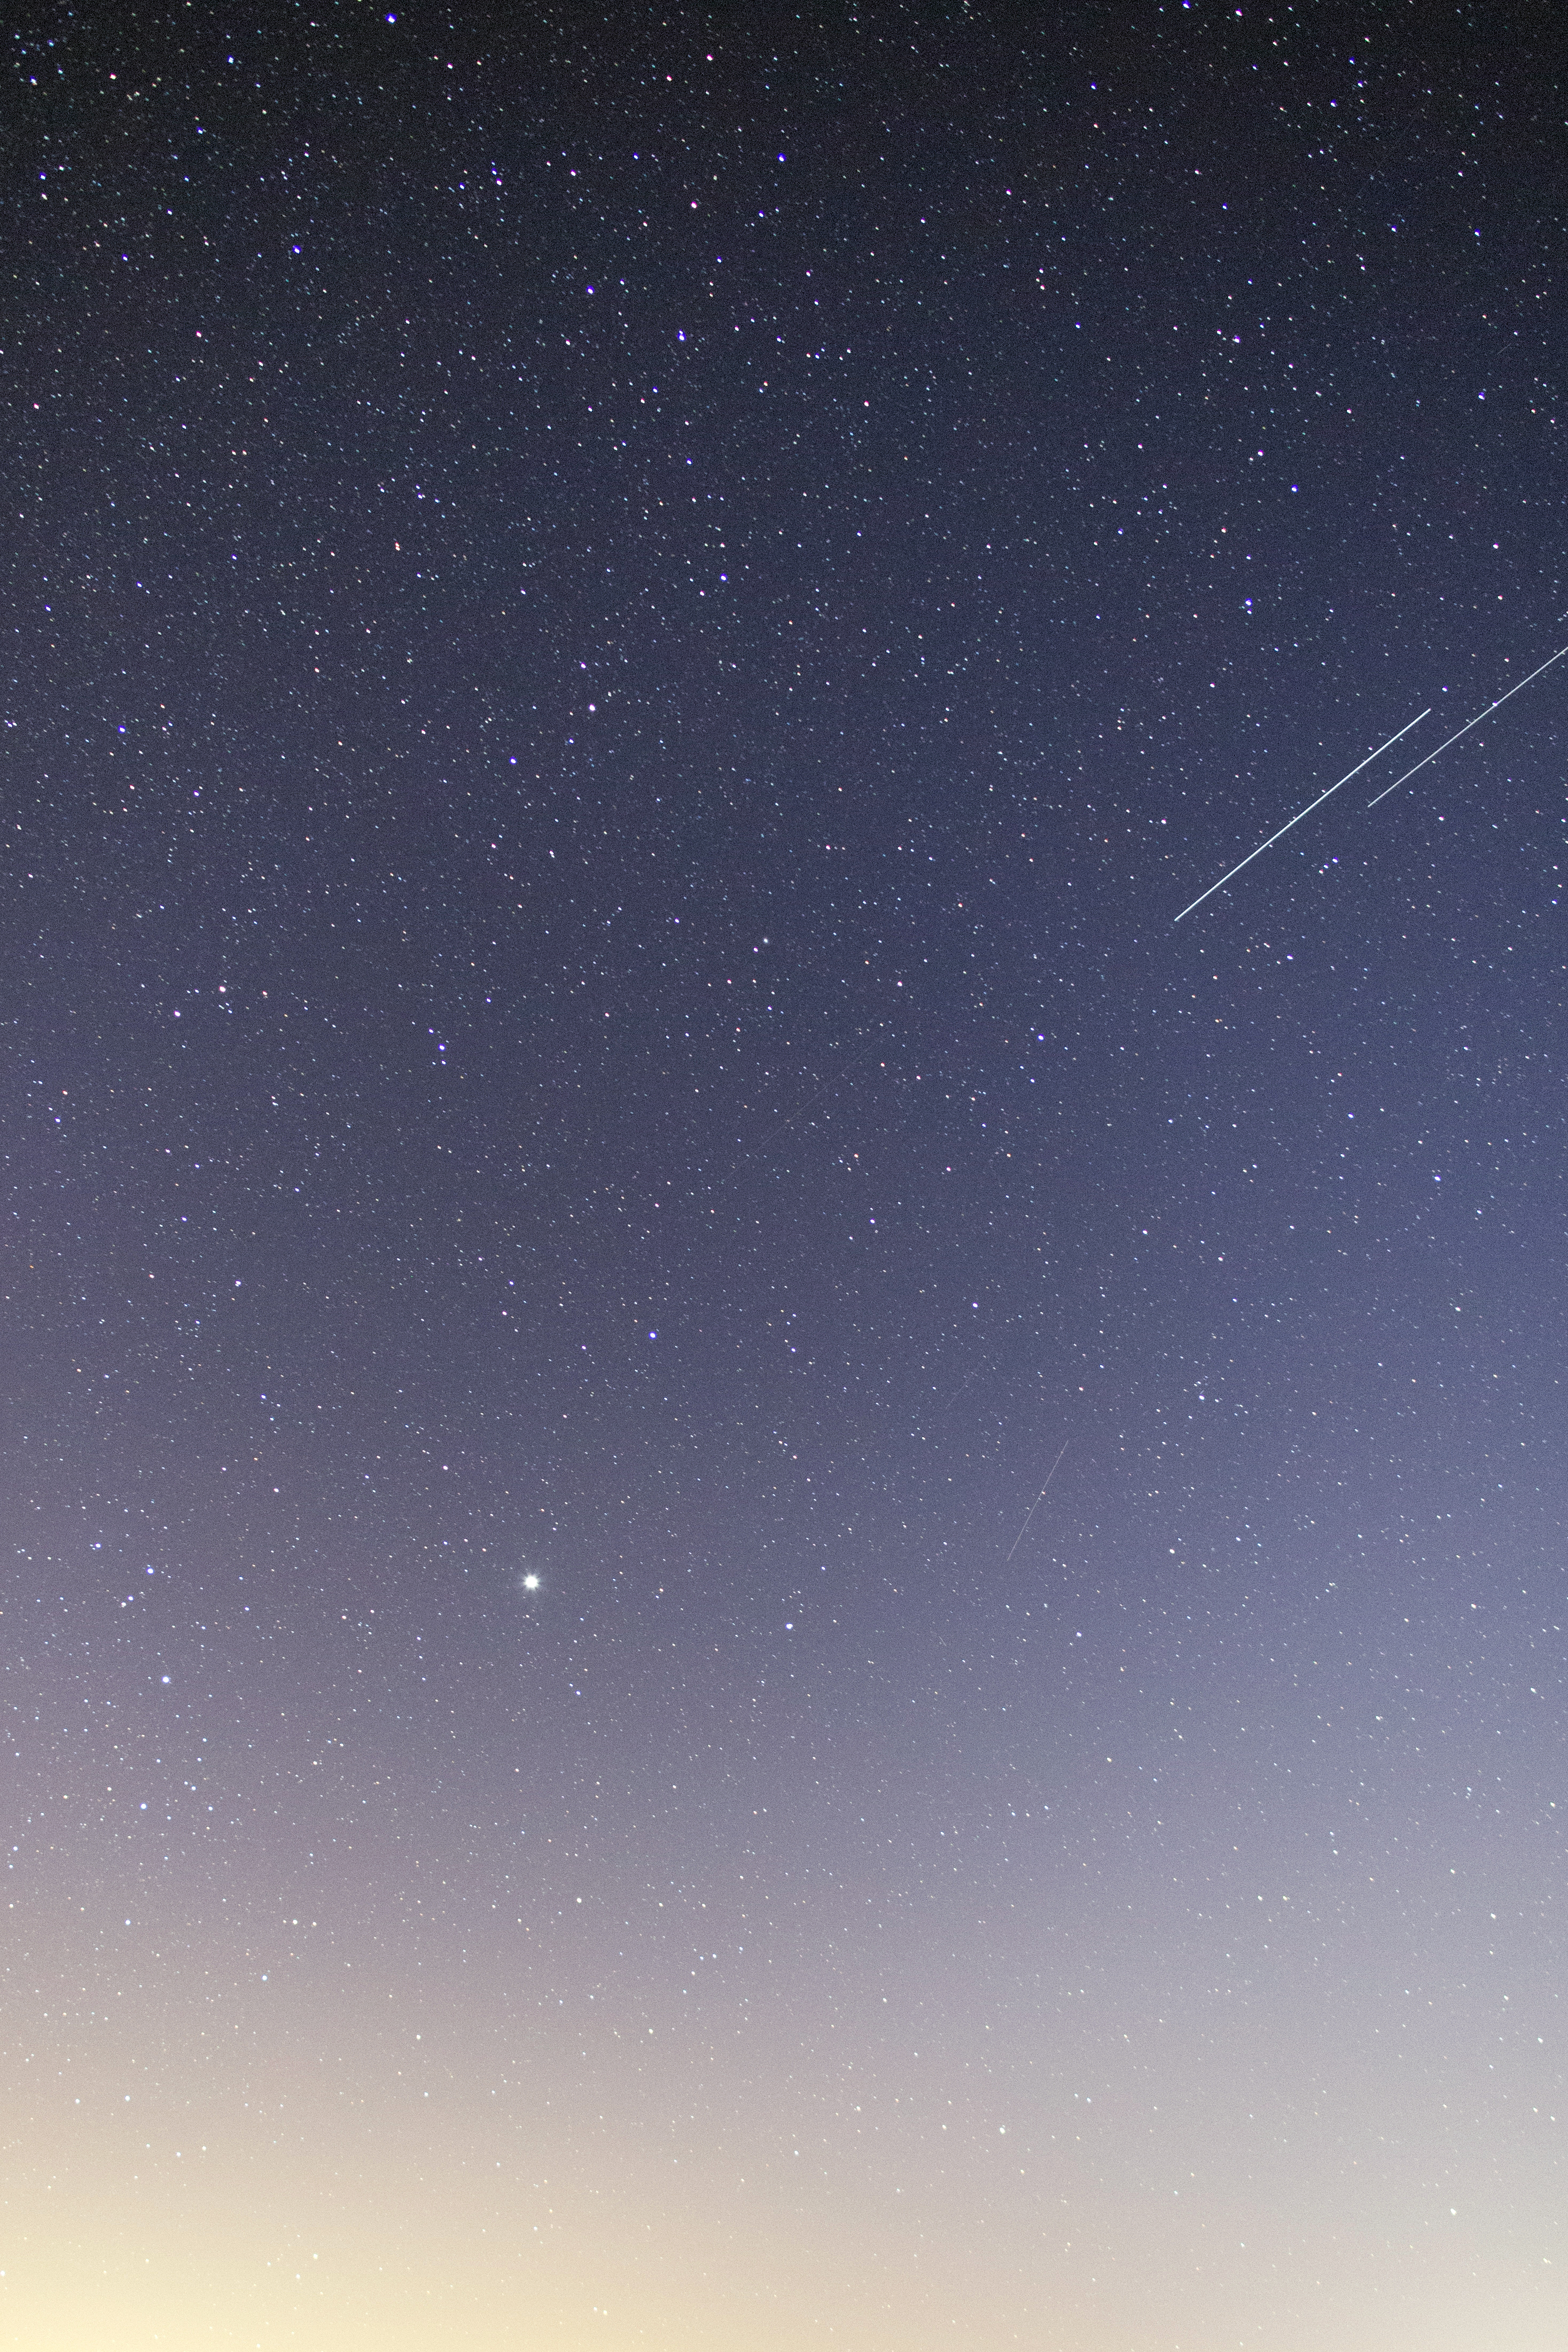
sky, blue, atmosphere, atmospheric phenomenon, night, star, astronomical object, space, astronomy, calm, horizon, constellation, cloud, landscape, galaxy, science, midnight, universe